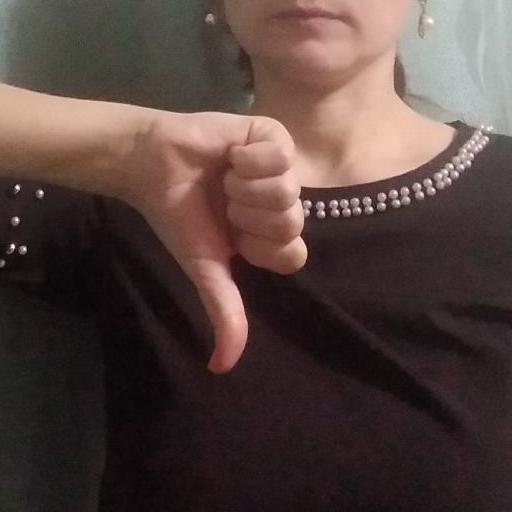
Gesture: dislike